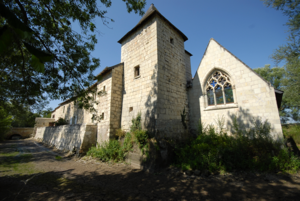
Chouzé sur Loire Plessis aux Moines
Chouzé-sur-Loire est une commune française située dans le département d'Indre-et-Loire, en région Centre-Val de Loire.